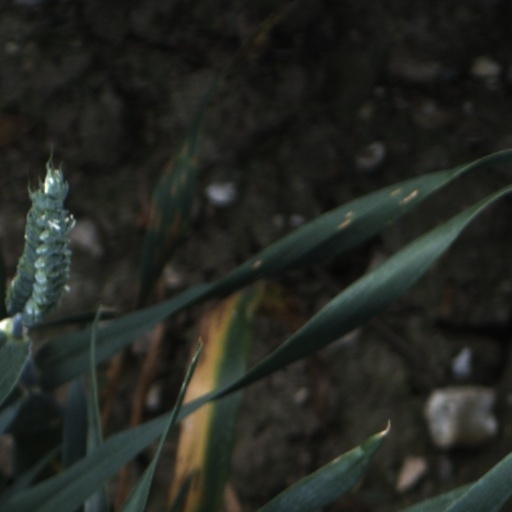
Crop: wheat